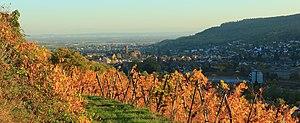
Vue depuis le vignoble, en direction de Mulhouse.
Guebwiller [gebvilɛr] est une commune française située dans le département du Haut-Rhin, en région Grand Est.